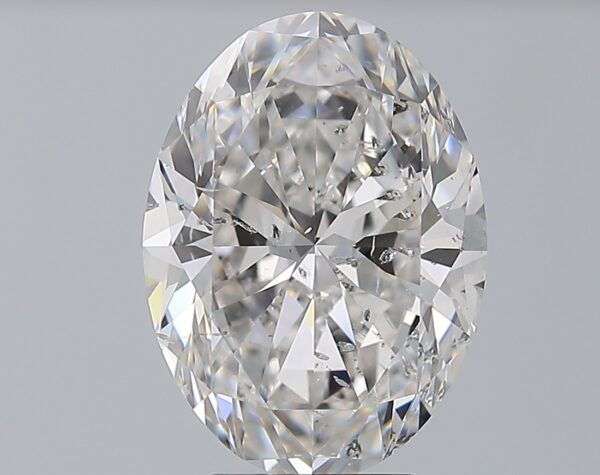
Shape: oval
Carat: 5.01
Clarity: SI2
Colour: E
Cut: EX
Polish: EX
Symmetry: EX
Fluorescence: N
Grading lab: HRD
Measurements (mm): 12.99 x 9.53 x 6.03